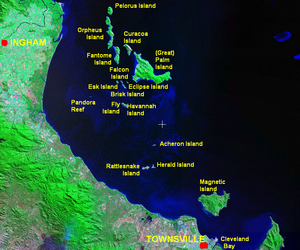
Acheron Island est une île se trouvant au nord de la ville de Townsville